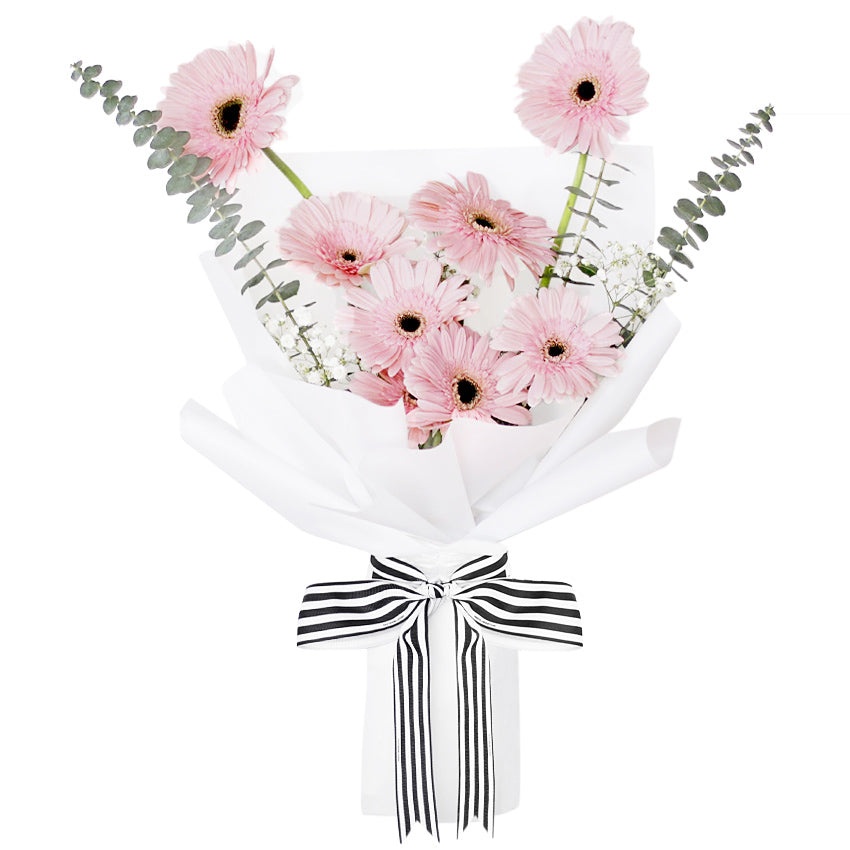
Symphony of Gerbera Bouquet
Buket Bunga Perpaduan Sempurna dari Gerbera, Baby’s Breath, dan Filler yang Segar Dirangkai Indah dan Dibalut dengan Wrapping Paper, lalu Dihias dengan Pita Cocok untuk Ucapan "Happy Mother's Day" Hadiah Terbaik bagi Orang Terkasih Berikan hadiah terbaik bagi orang terkasih dengan "Symphony of Gerbera Bouquet”. Perpaduan sempurna dari Gerbera, Baby’s Breath, dan Filler yang segar, melambangkan perasaan cinta dan kasih sayang. Dirangkai indah dan dibalut dengan wrapping paper , lalu dihias dengan pita yang mempermanis tampilannya. Koleksi buket bunga bernuansa warna pink dan putih ini cocok untuk ucapan "Happy Mother's Day" yang melengkapi perayaan momen spesial apa pun, seperti Hari Ibu, ulang tahun, wisuda, Valentine, dan anniversary . SKU OBVBUN1906 Isi Gerbera, Baby’s Breath, dan Filler
Brand: Outerbloom Florist
Category: Arts & Entertainment > Party & Celebration > Gift Giving > Fresh Cut Flowers > Daisies